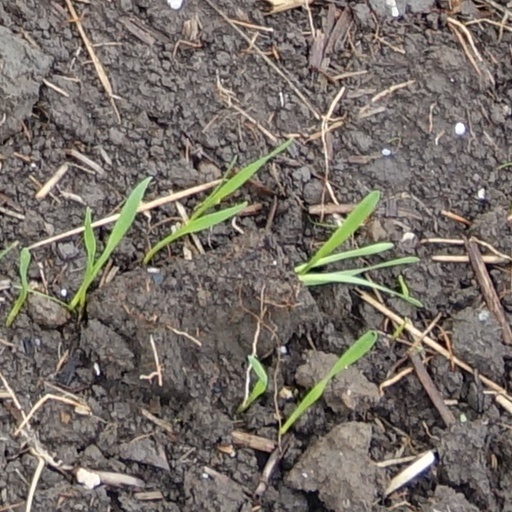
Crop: wheat